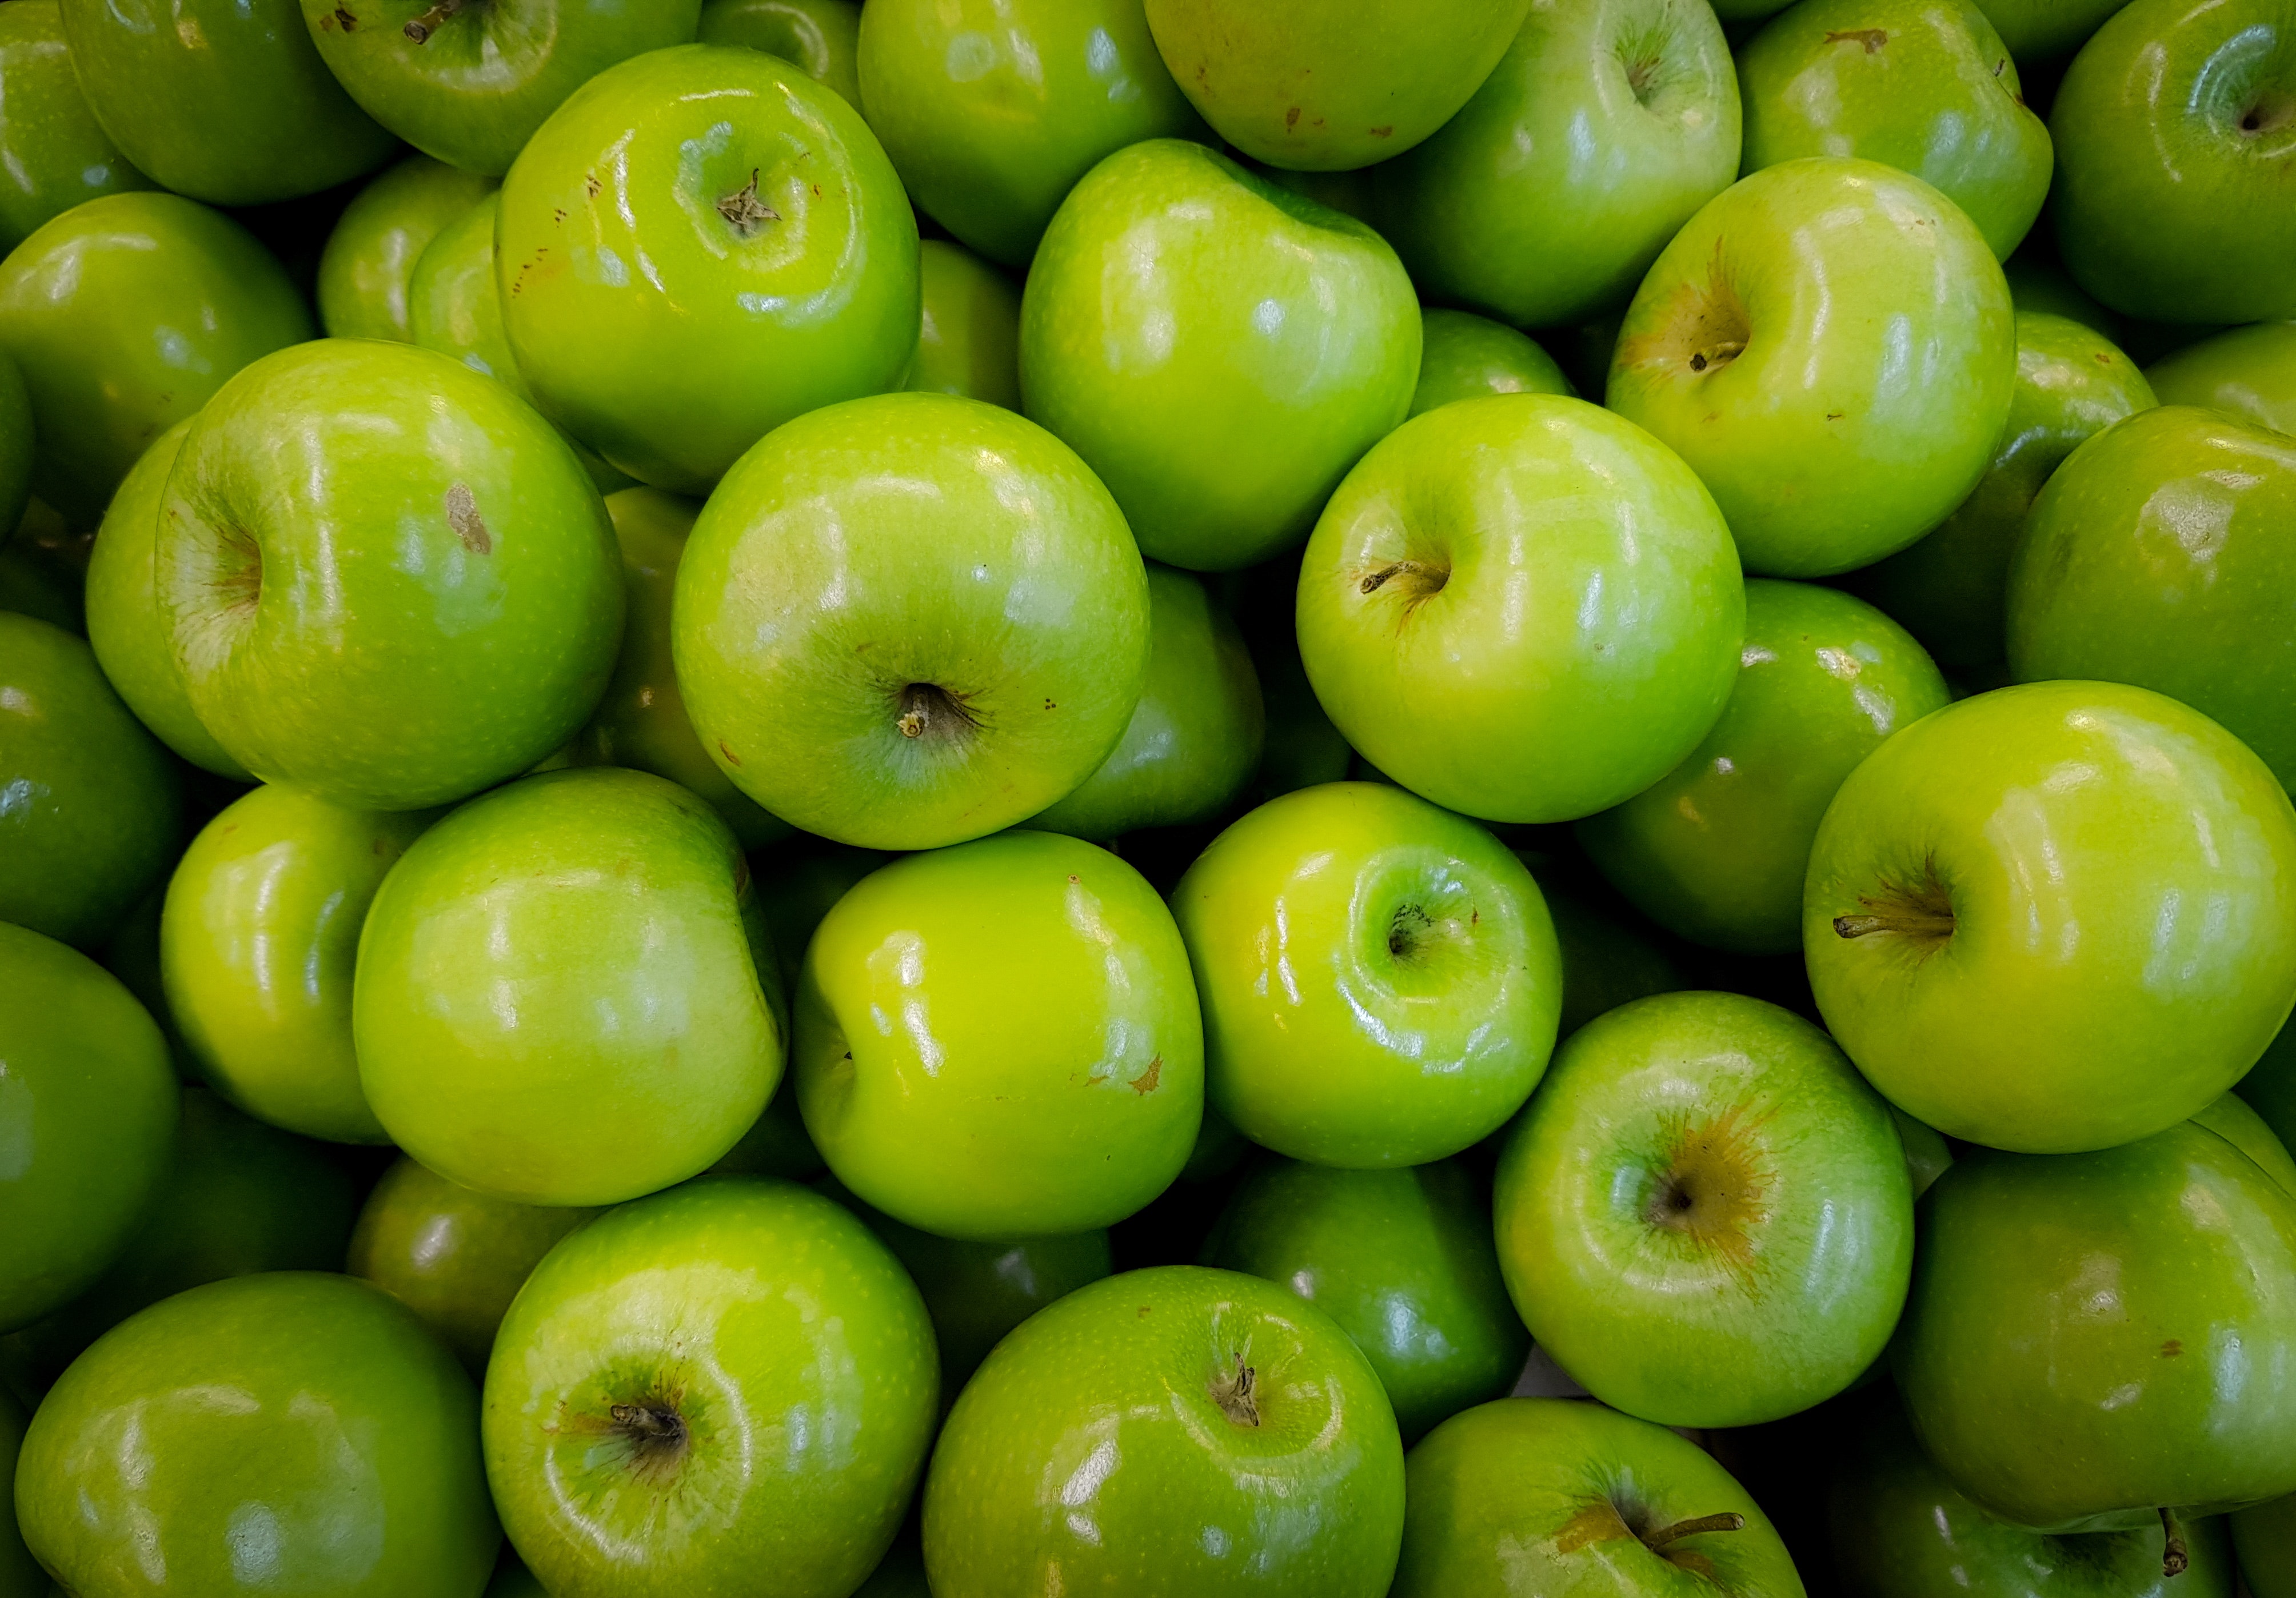
natural foods, granny smith, local food, fruit, food, plant, apple, vegan nutrition, produce, mcintosh, greengage, superfood, flowering plant, seedless fruit, accessory fruit, whole food